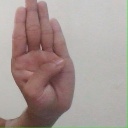
अक्षर: ब